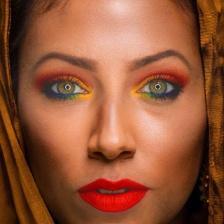
Label: faces